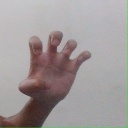
अक्षर: झ